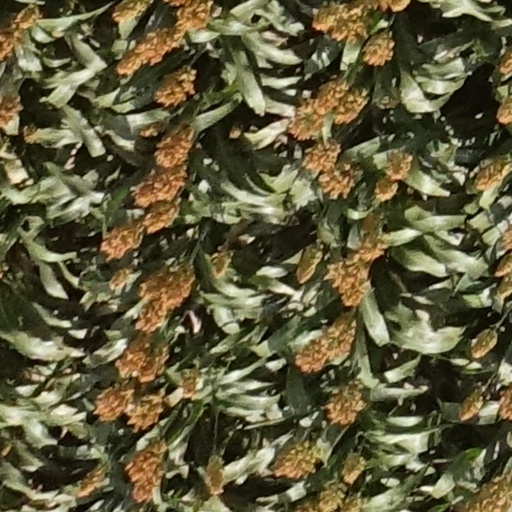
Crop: sorghum